Blauw-Wit Amsterdam

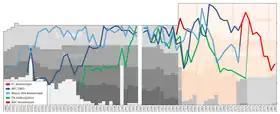
Historical chart of FC Amsterdam league performance (Blauw-Wit shown in light blue)

The remaining amateur club fused once more in 2002, this time with Osdorp-Sport to form "asv Blauw-Wit Osdorp" and then in 2003 with KBV, Neerlandia/SLTO and Sparta Amsterdam back to FC Blauw-Wit Amsterdam. In 2015 Blauw-Wit merged with another Amsterdam club VV De Beursbengels to form Blauw-Wit Beursbengels, ending a storied club's era.